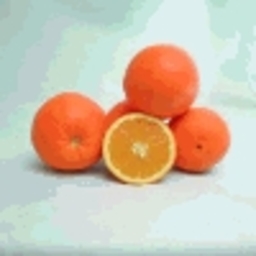
Label: Orange